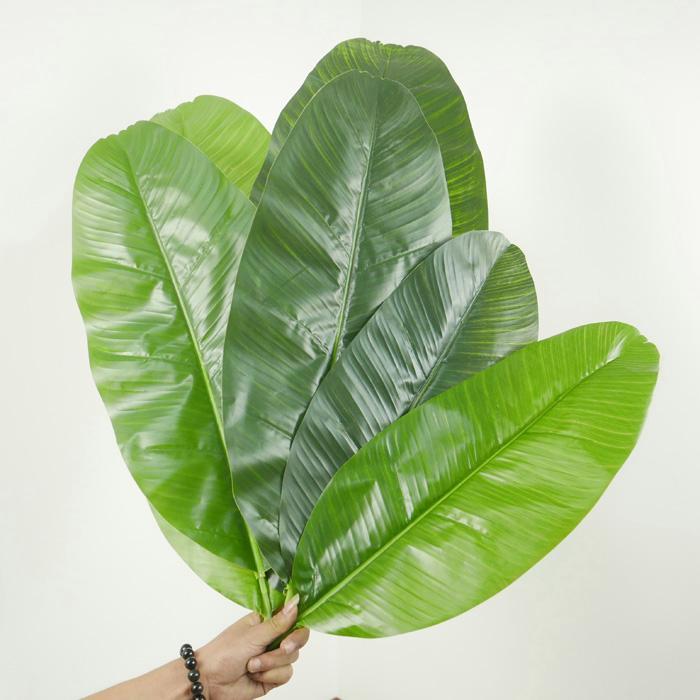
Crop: unknown
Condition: banana